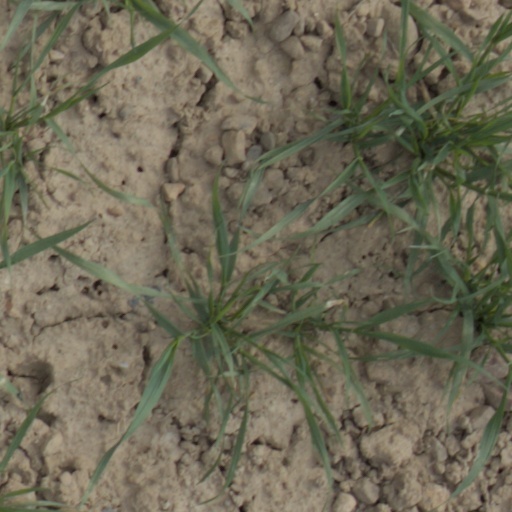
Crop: wheat